Darmstädter Bank

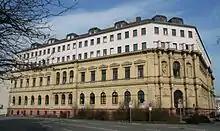
Former main building of the Darmstädter Bank in Darmstadt, erected 1873–1875 on a design by architect , used by the bank until 1932

The Bank für Handel und Industrie in Darmstadt, often referred to as Darmstädter Bank, was a significant joint-stock bank in Germany, active from 1853 until its merger with Nationalbank für Deutschland to form Danat-Bank in 1922.